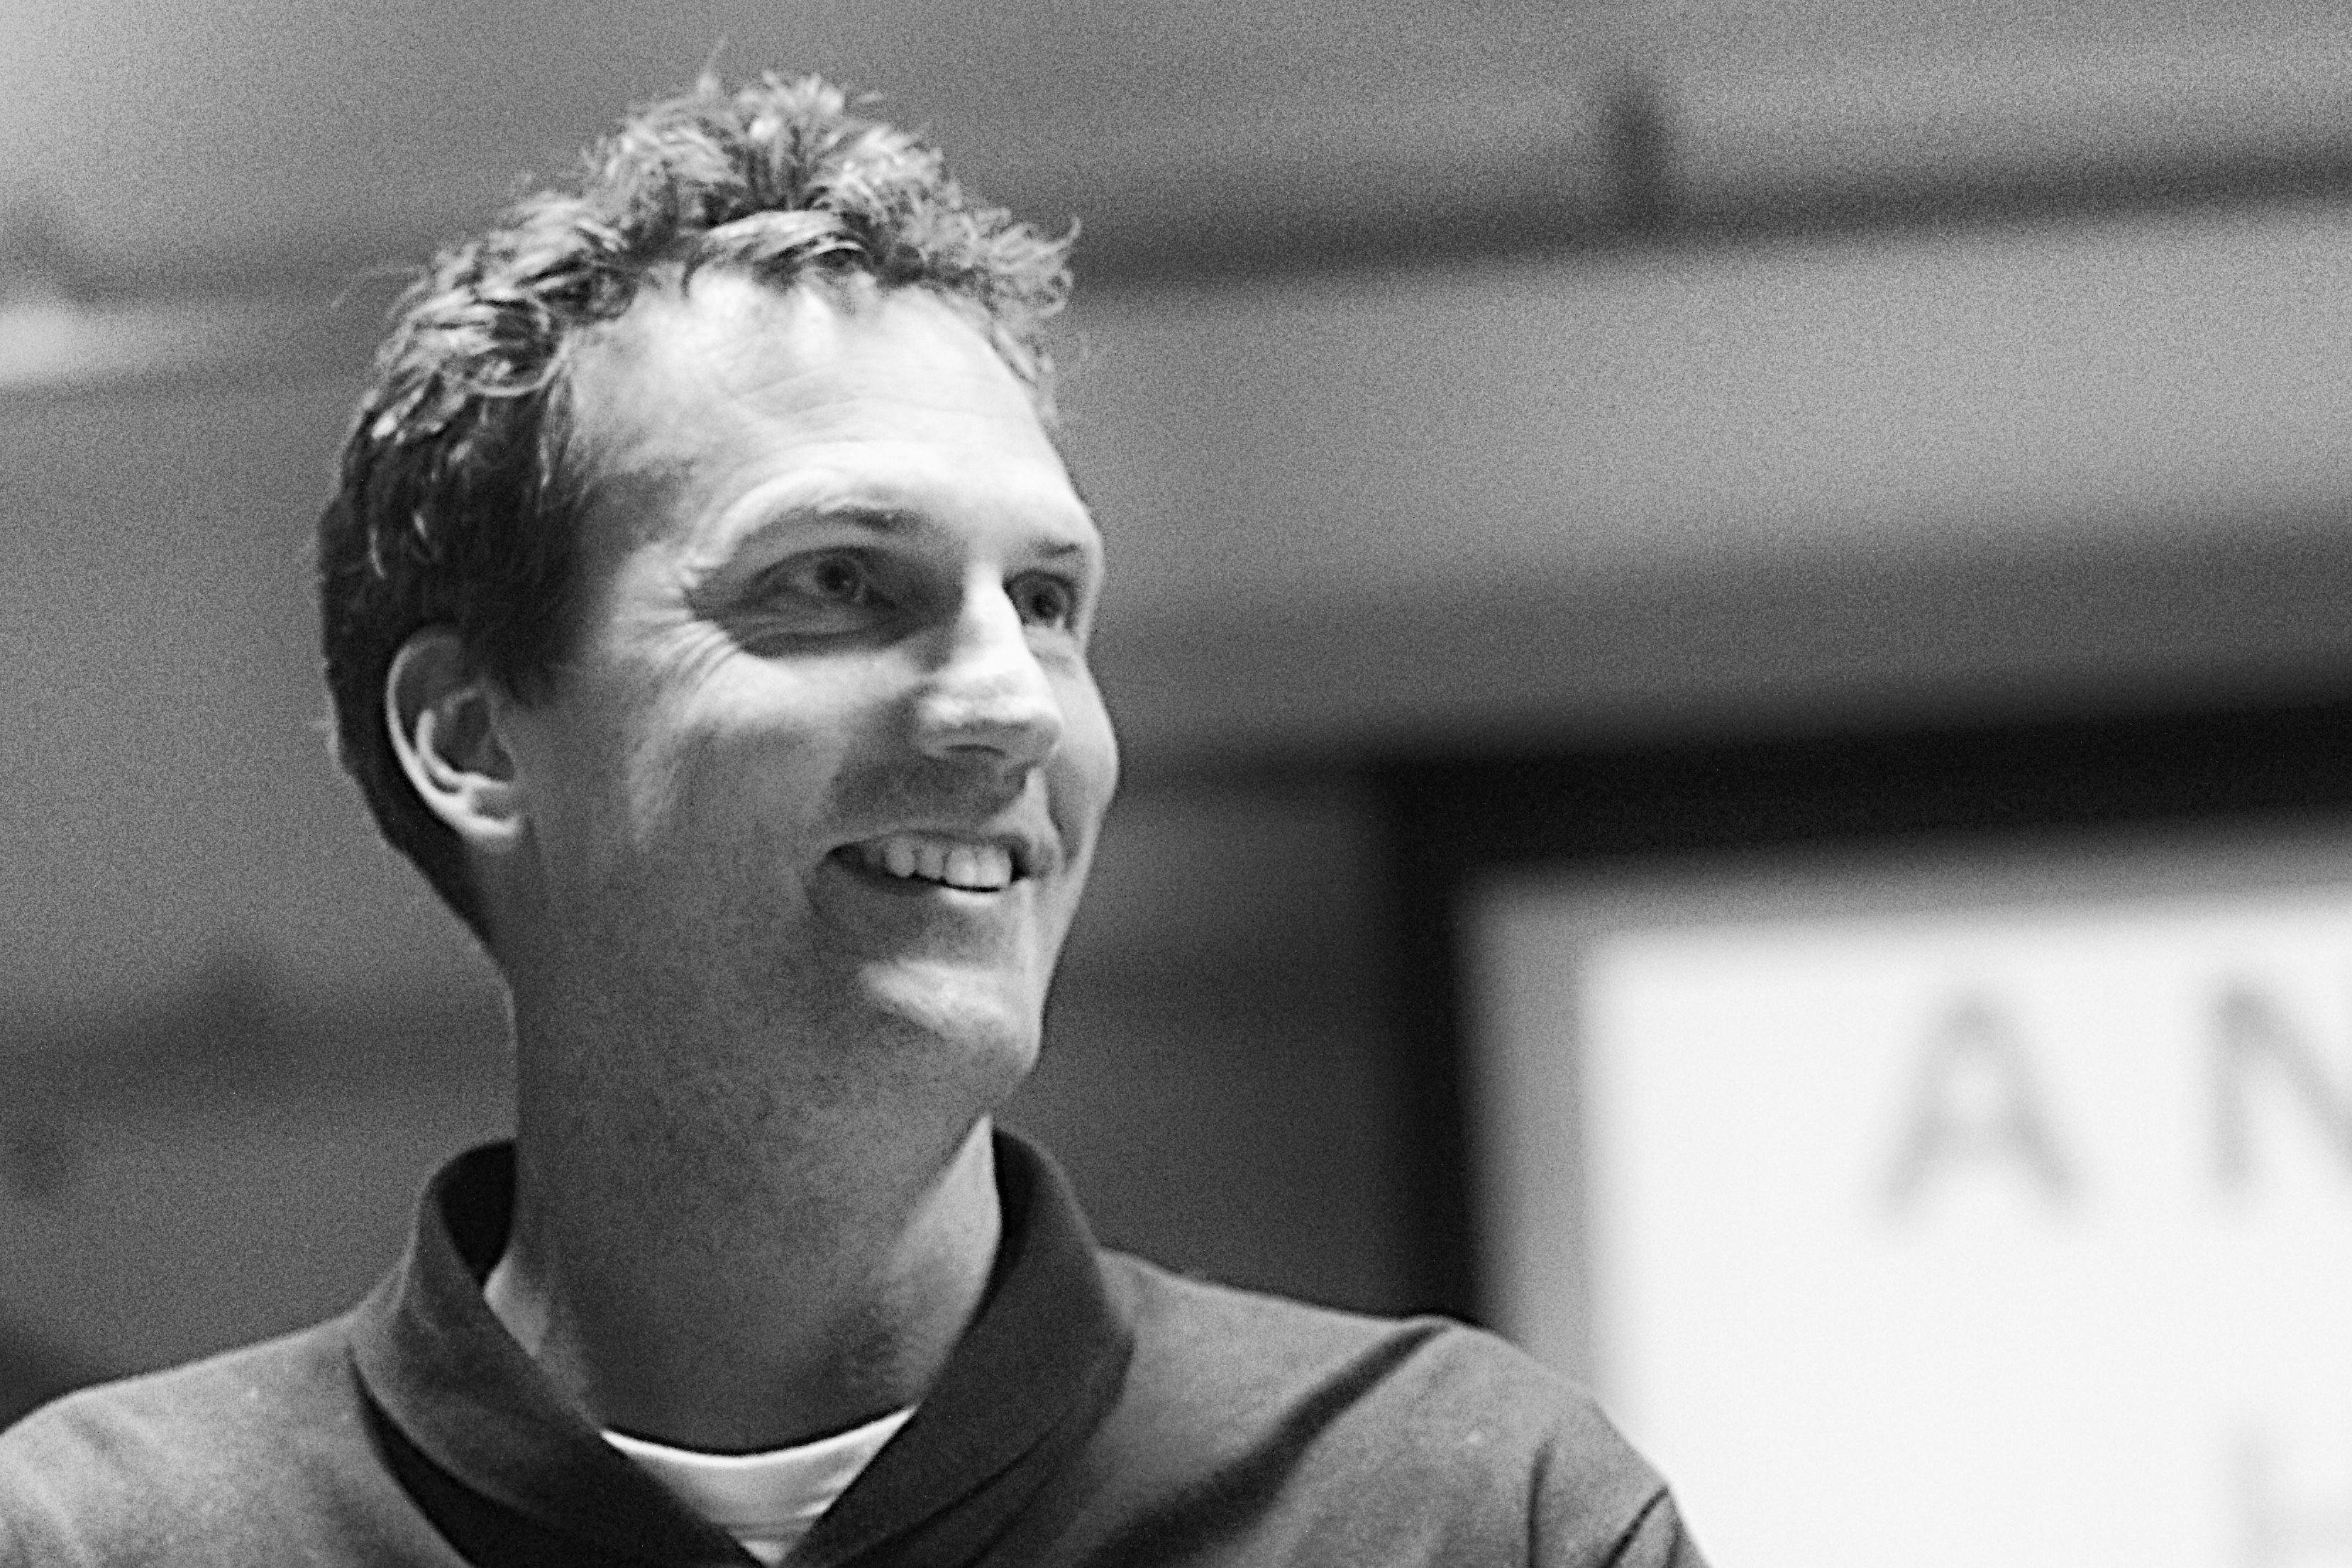
man, person, black and white, white, portrait, black, monochrome, bw, head, flatclass2013, monochrome photography, portrait photography